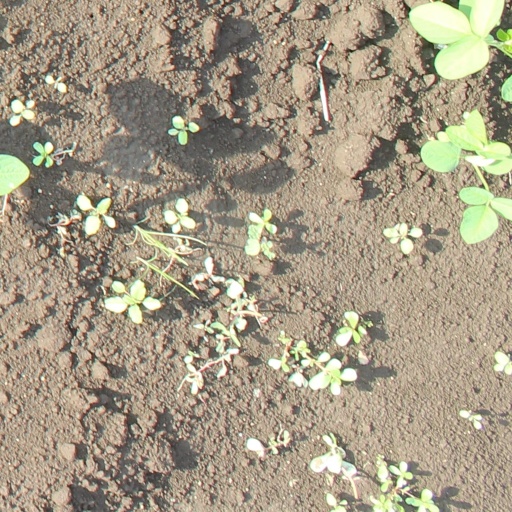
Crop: soybean